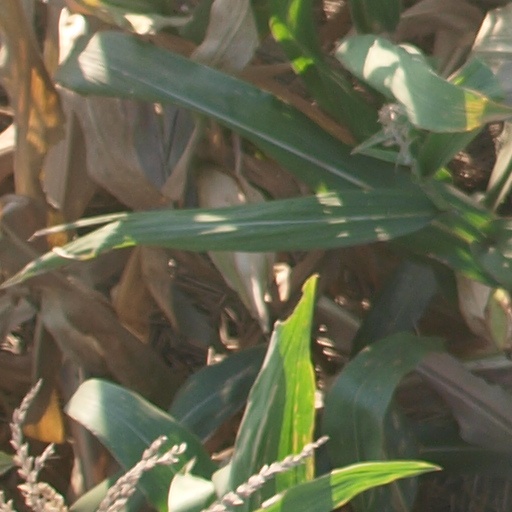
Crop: maize; corn